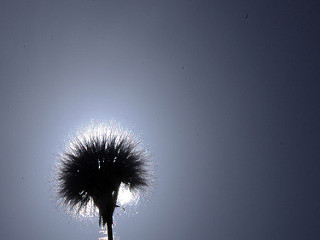
Flower: dandelion